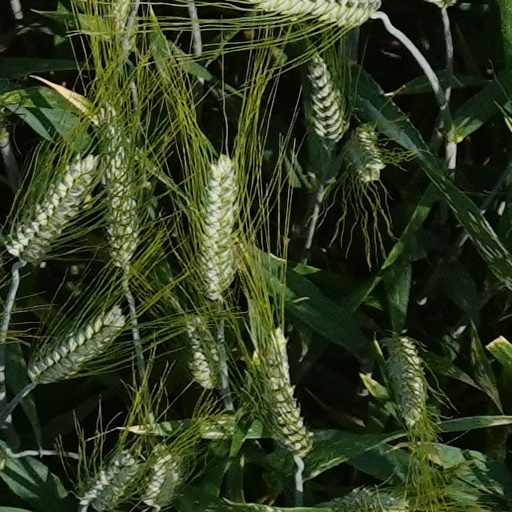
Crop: wheat